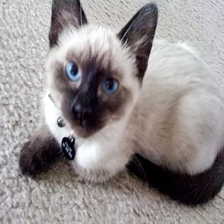
Species: cat
Breed: Siamese